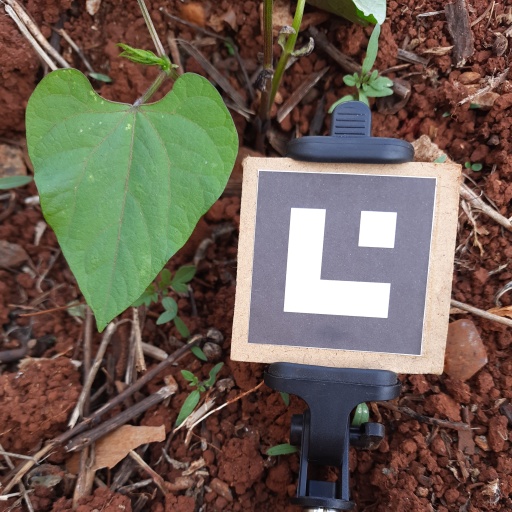
Observations: wavy surface, no eating holes, under cloudy sky